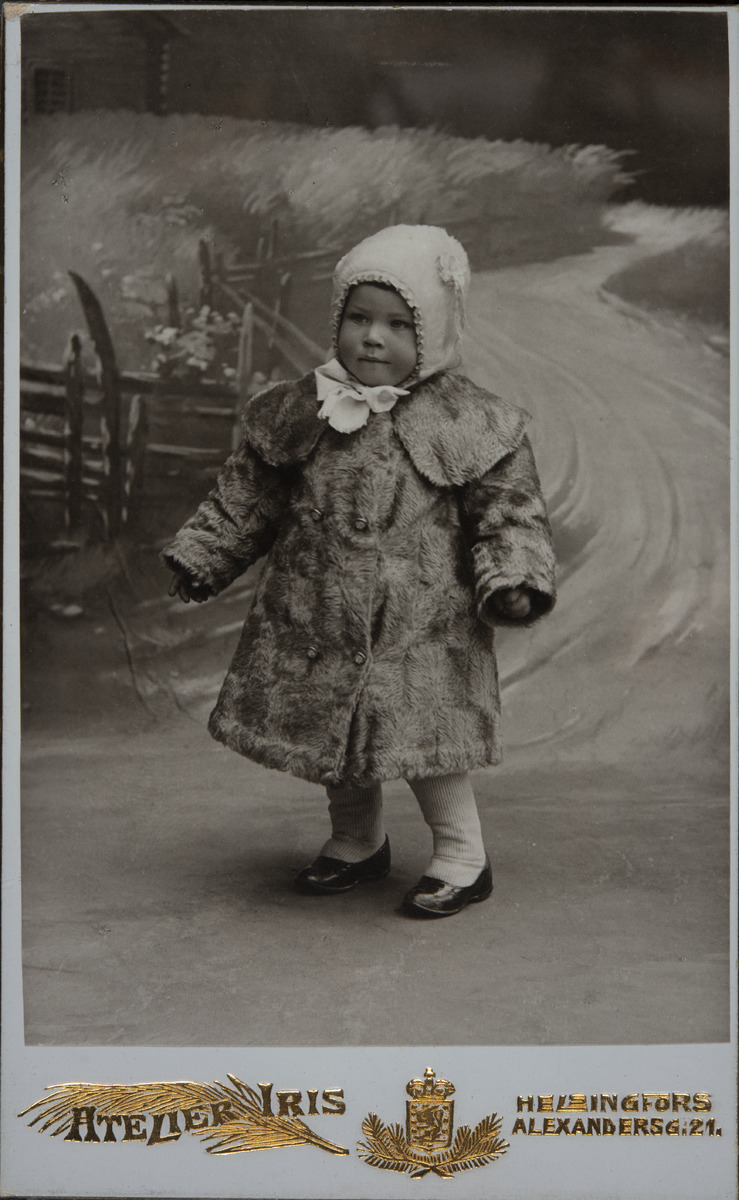
Kuvassa Aino Soura (Sundqvist) vuonna 1909
sisällön kuvaus: Kuvassa Aino Soura (Sundqvist) vuonna 1909. mustavalkoinen
Kuvaaja: Atelier Iris, valokuvaaja
Ajankohta: kuvausaika 26.04.1909
Paikka: Suomi, Uusimaa, Helsinki, Kluuvi Helsinki, Aleksanterinkatu 21
Aiheet: Soura, Aino, ikäryhmät, vauvat, lapset, vaatteet, ulkoiluvaatteet, pukeutuminen